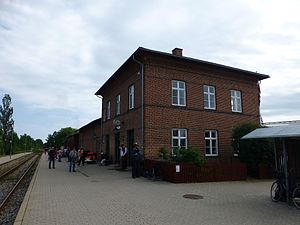
Græsted-Mårum Kommune / Infrastruktur / Baneforbindelser
Græsted station.
Græsted-Mårum Kommune omfattede to sogne, Græsted og Mårum og blev oprettet i 1842 i henhold til anordning af 13. august 1841 om landkommunalvæsenet. Blovstrød Sognekommune eksisterede indtil kommunalreformen 1970, hvor Græsted og Gilleleje Sogn blev lagt sammen til Græsted-Gilleleje Kommune. Mårum Sogn blev en del af den nye Helsinge Kommune. Græsted og Mårum er efter kommunalreformen i 2007 atter en del af den samme kommune: Gribskov Kommune.